Abu Nafisa fort

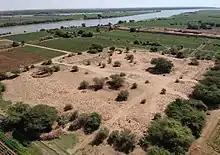
Remains of Abu Nafisa fort in 2018

The enclosure in quadrilateral in layout with internal dimensions measuring 83x78 meters. In three corners in 2018, traces of bastions have survived. In the fourth corner, south-eastern, there was a much younger oval tomb of Sheikh Abu Nafisa, dated to the last centuries of the Funj Sultanate (18th-19th century). The name of the site comes from this individual